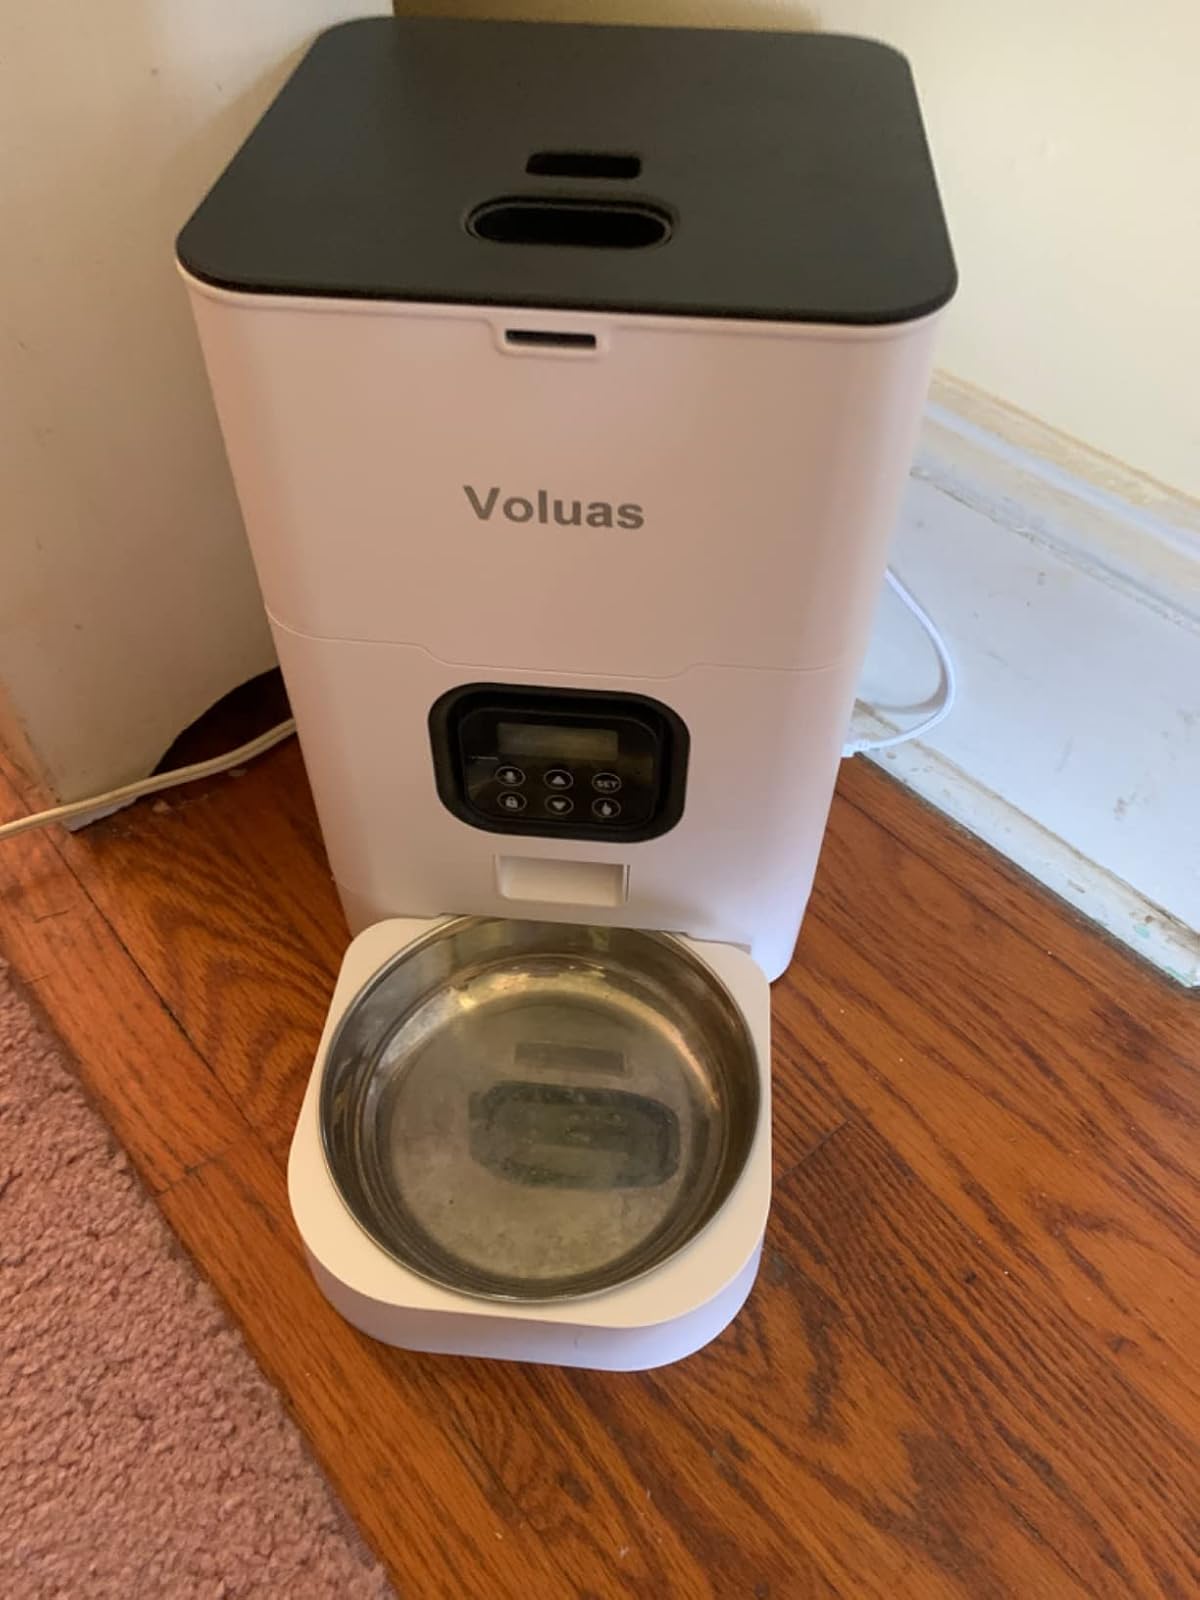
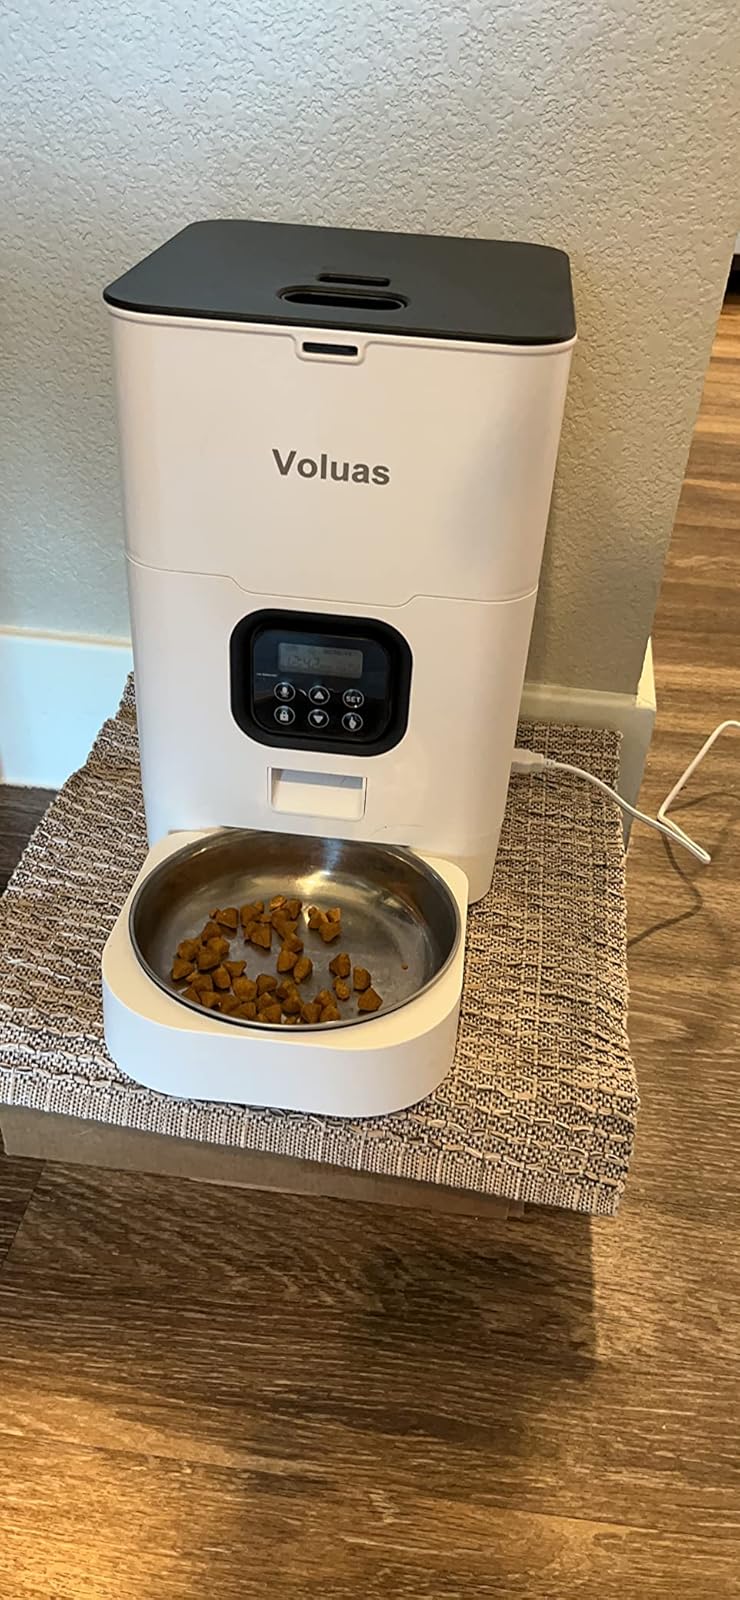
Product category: items_feeder
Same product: yes